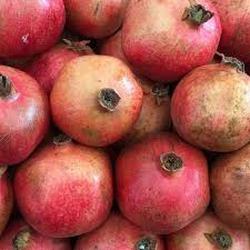
Label: Pomegranate